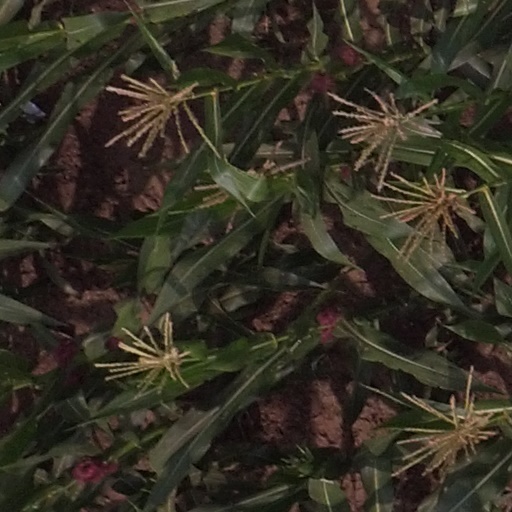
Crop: maize; corn